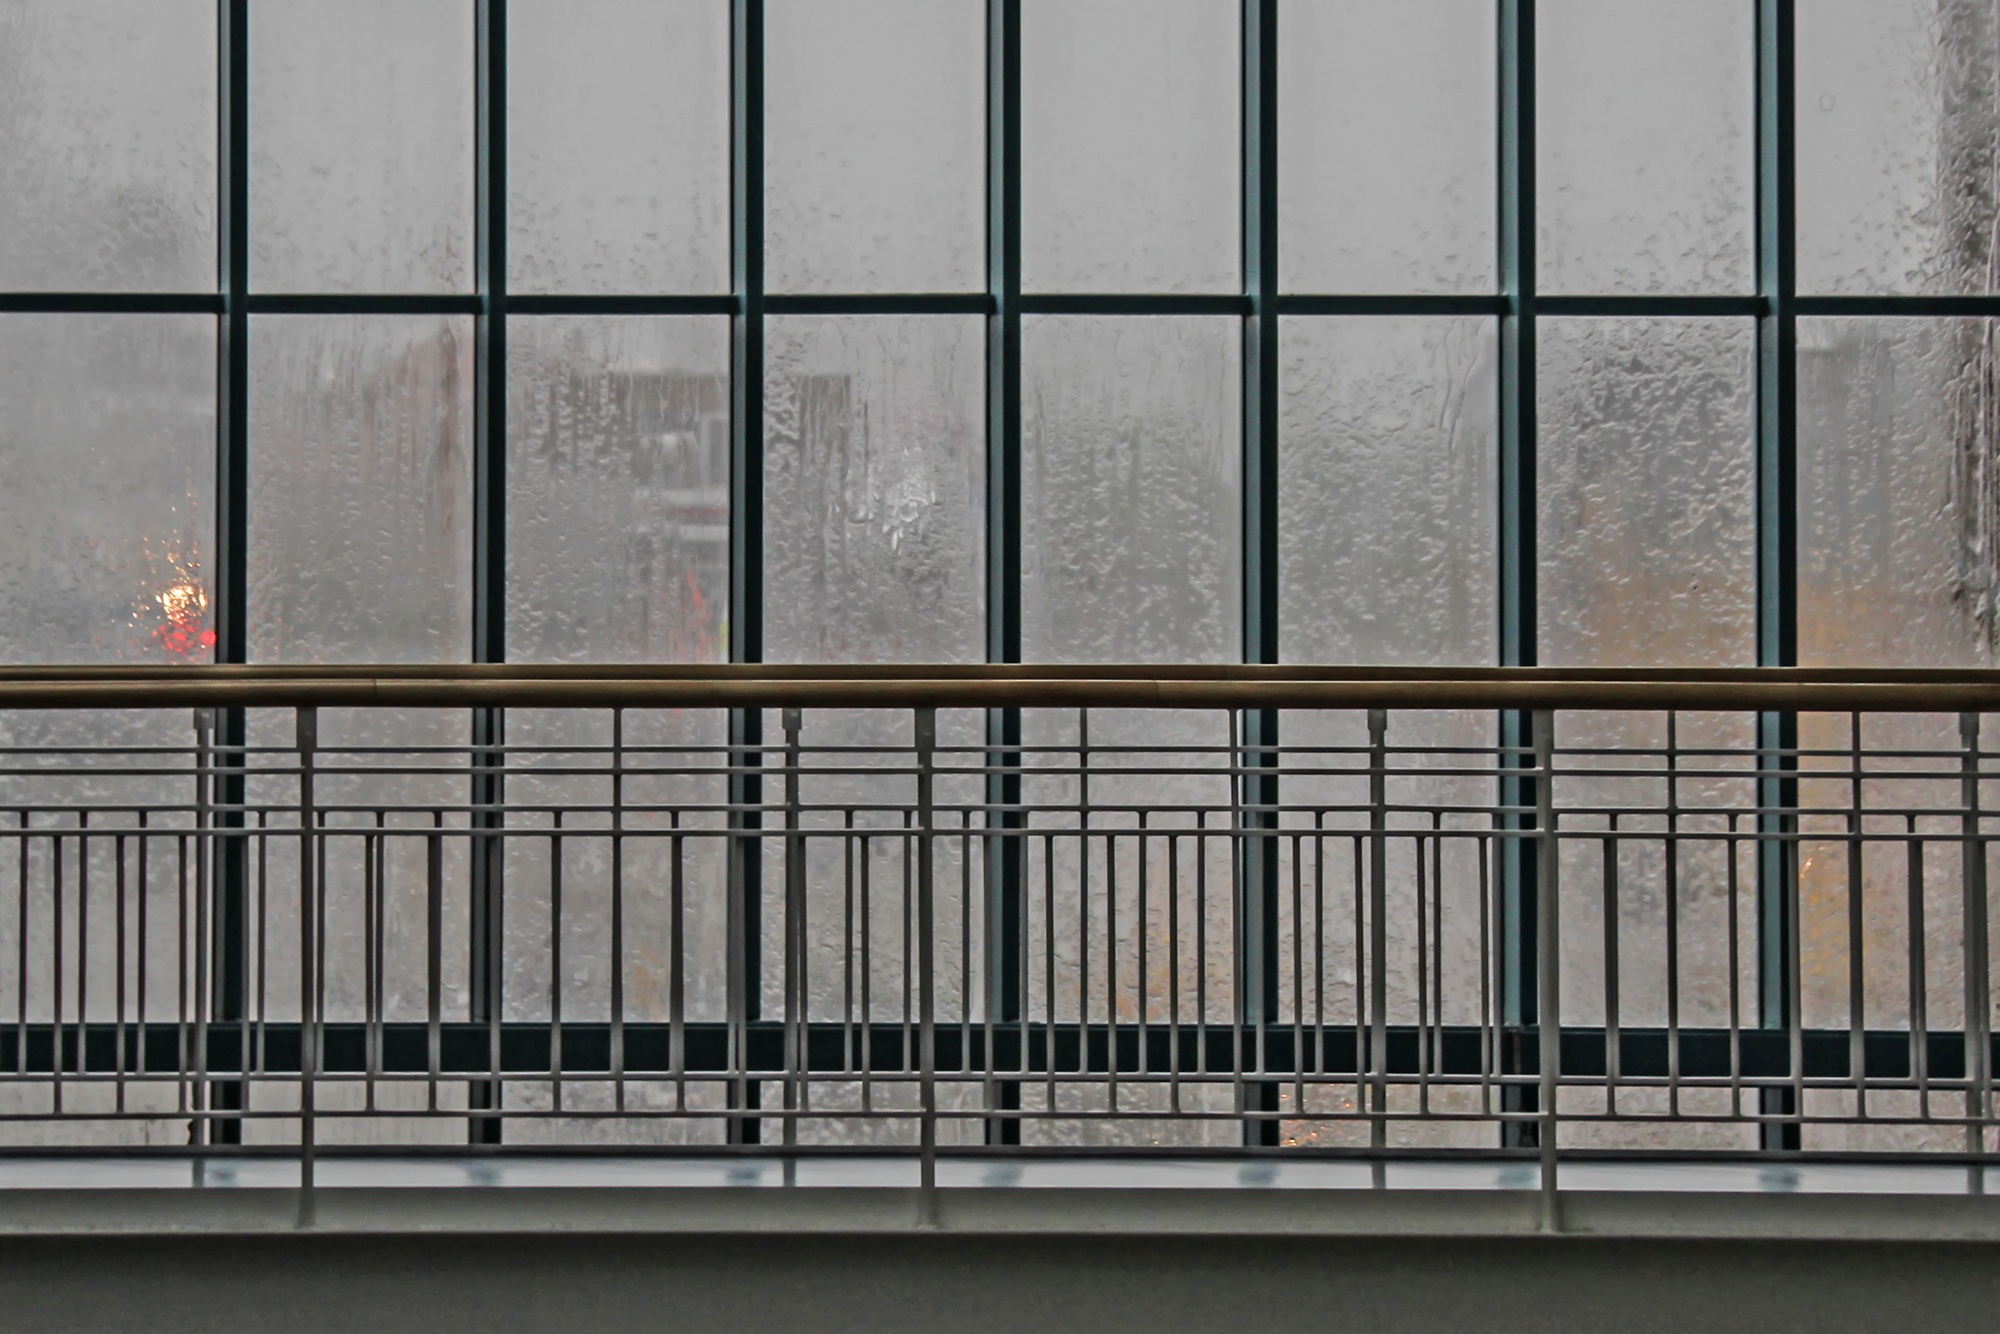
architecture, rain, window, glass, wet, wall, line, facade, port, furniture, door, interior design, window pane, handrail, symmetry, iron, shape, disc, rainy weather, bad weather, baluster, window covering